Liverpool Street bus station

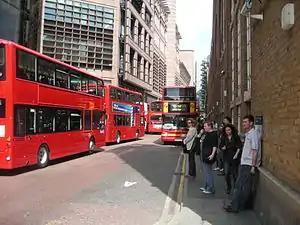
The bus station in 2009

Liverpool Street bus station is located within Liverpool Street station and is next to the Broadgate shopping and office complex. It has been closed since 2017 until September 2019 to allow construction work on the adjacent Broadgate site redevelopment.